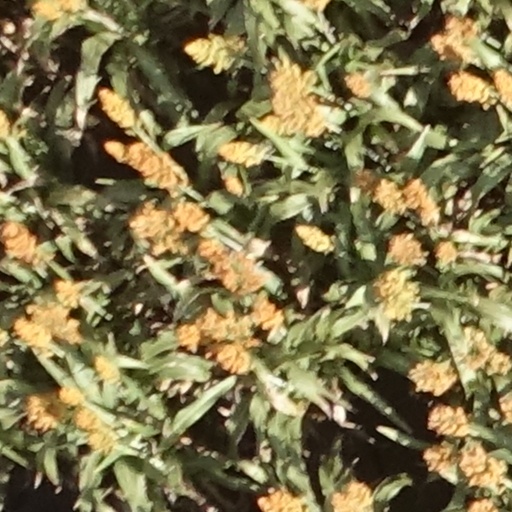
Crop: sorghum